Hasan Ali Khan Garadaghi

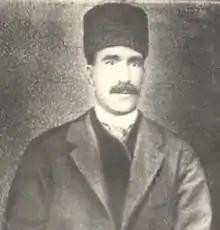

Hasan Ali Khan Garadaghi or Hasanali khan Karadakhski, was an Azerbaijani philologist, writer, poet and teacher. He is mainly known for his contribution to "Vatan dili" (Mother Language) which was the main textbook for Azerbaijani school children for almost 40 years, from 1882 to 1920.